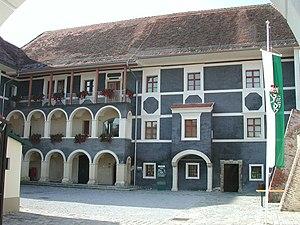
Fürstenfeld est une commune autrichienne du district de Hartberg-Fürstenfeld en Styrie.